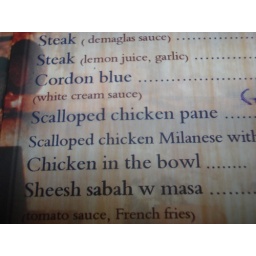
Chicken in the bowl and chicken pane!